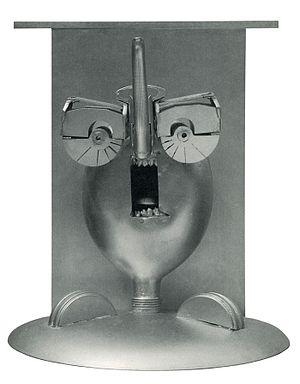
Irma Hünerfauth, également connue sous le nom de IRMAnipulations est une peintre, sculptrice et artiste d'objets allemande qui transforme les déchets de ferraille en sculptures, machines et objets d'art cinétique, se moquant de la société de consommation. Elle se rebelle contre l'académisme et suit les tendances radicales de l'art contemporain dans l'Allemagne de l'après-guerre. Son travail la relie aux artistes de la modernité d' après-guerre ainsi qu'aux artistes du Nouveau réalisme, comme Niki de Saint-Phalle, Jean Tinguely, Arman ou Daniel Spoerri.